Slayer

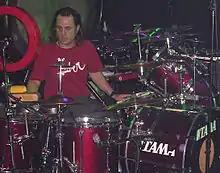
Lombardo's speed and aggression earned him the title of the "godfather of double bass" by "Drummerworld".

Slayer is one of the most influential bands in heavy metal history. Steve Huey of AllMusic believes the musical style of Slayer makes the band stronger than the other members of the "Big Four" thrash metal bands Metallica, Megadeth and Anthrax, all of which rose to fame during the 1980s. MTV stated that Slayer's "downtuned rhythms, infectious guitar licks, graphically violent lyrics and grisly artwork set the standard for dozens of emerging thrash bands" and their "music was directly responsible for the rise of death metal", ranking Slayer as the sixth greatest metal band of all time. VH1 ranked them 50th on their "100 Greatest Artists of Hard Rock" list. Hanneman and King ranked number 10 in "Guitar World"s "100 greatest metal guitarists of all time" in 2004, and were voted "Best Guitarist/Guitar Team" in Revolver's reader's poll. Lombardo was also voted "Best Drummer", and the band entered the top five in the categories "Best Band Ever", "Best Live Band", "Album of the Year" (for "Christ Illusion") and "Band of the Year".